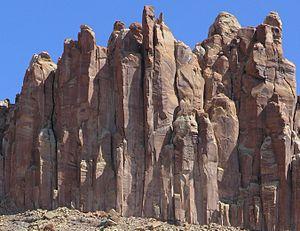
La géologie de la région de Capitol Reef se caractérise par des dépôts sédimentaires datant principalement du Mésozoïque. Les formations géologiques, qui se forment à la suite de ces dépôts, sont visibles au sein du parc national de Capitol Reef sur le plateau du Colorado dans l'État de l'Utah aux États-Unis.